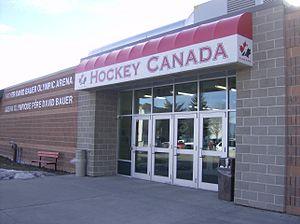
Le Championnat du monde féminin moins de 18 ans de hockey sur glace 2008 est la première édition de cette compétition organisée par la Fédération internationale de hockey sur glace. Elle a lieu du 7 au 12 janvier 2008 à Calgary, dans la province de l'Alberta au Canada.
L'aréna olympique Père David Bauer est une patinoire située à Calgary au Canada. Elle a une capacité de 1 750 places assises et a accueilli certaines épreuves des Jeux olympiques d'hiver de 1988.